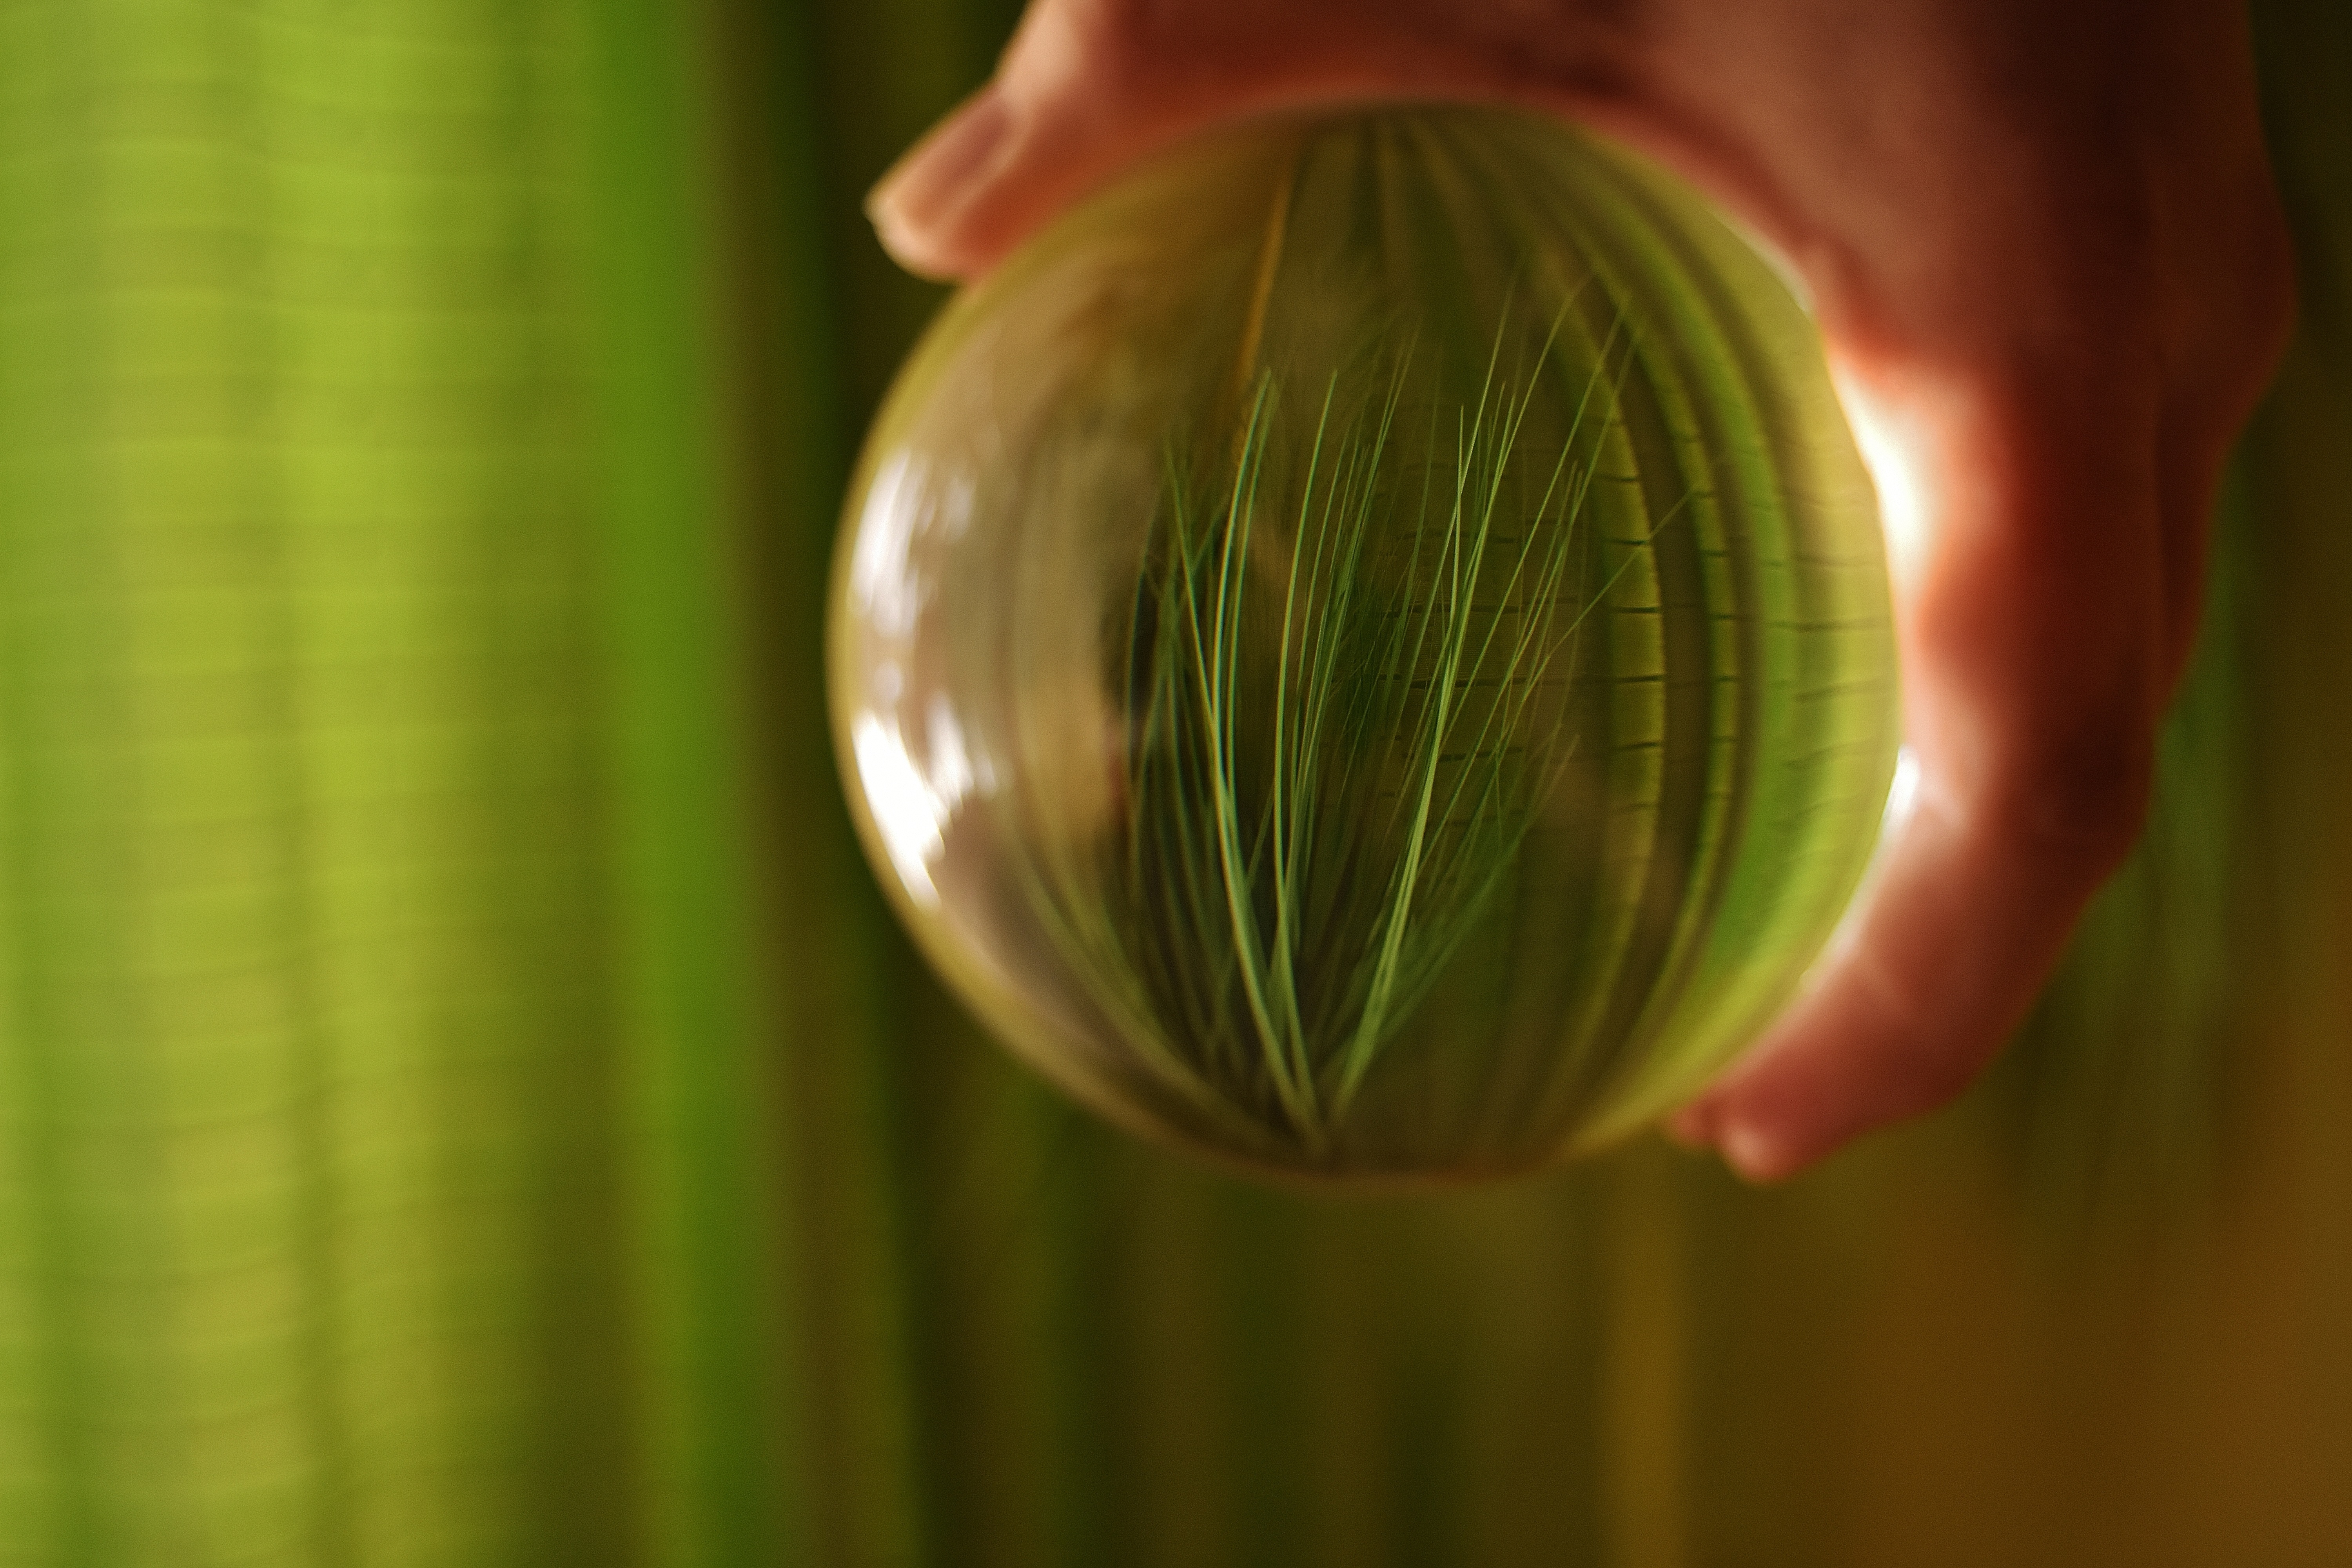
hand, grass, plant, photography, sunlight, leaf, flower, glass, food, green, reflection, produce, color, yellow, flora, close up, transparent, ball, bud, glass ball, mirroring, light green, macro photography, flowering plant, grass family, plant stem, computer wallpaper, land plant, kunstgras